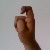
The image shows a hand gesture representing the letter 'X' in Indian Sign Language.